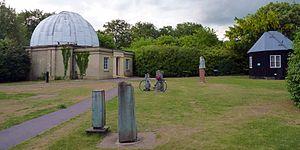
L'Institute of Astronomy est le plus grand des trois départements d'astronomie dans l'Université de Cambridge, et un des plus grands sites astronomiques dans le Royaume-Uni. Environ 180 universitaires, post-doctorants et personnels auxiliaires travaillent dans ce département.